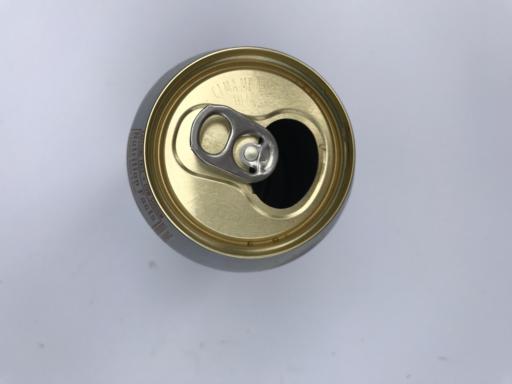
Label: cans